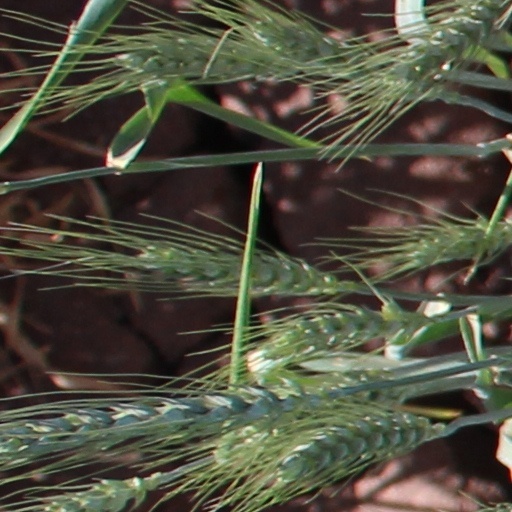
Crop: wheat